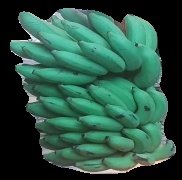
Variety: elakki-bale
Grade: grade2